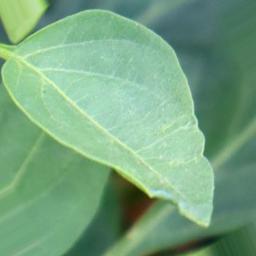
Label: healthy